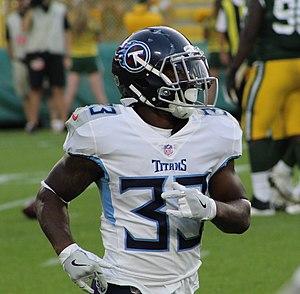
Dion John Lewis, né le 27 septembre 1990 à Albany, est un joueur américain de football américain.